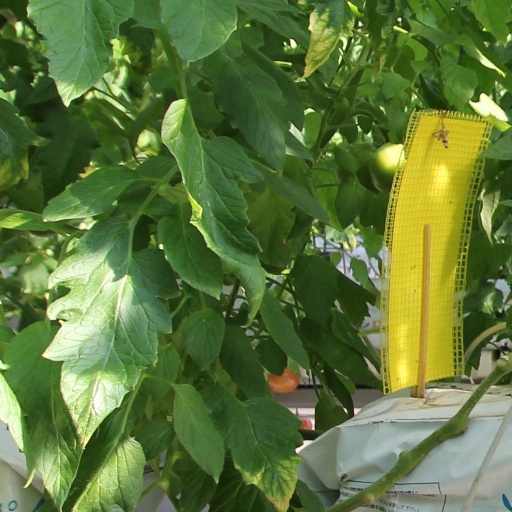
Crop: tomato